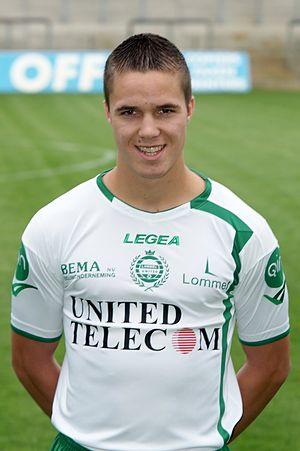
Thomas Azevedo est footballeur belge d'origine portugaise, né le 31 août 1991 à Peer. Il joue actuellement à Oud-Heverlee Louvain comme milieu de terrain.